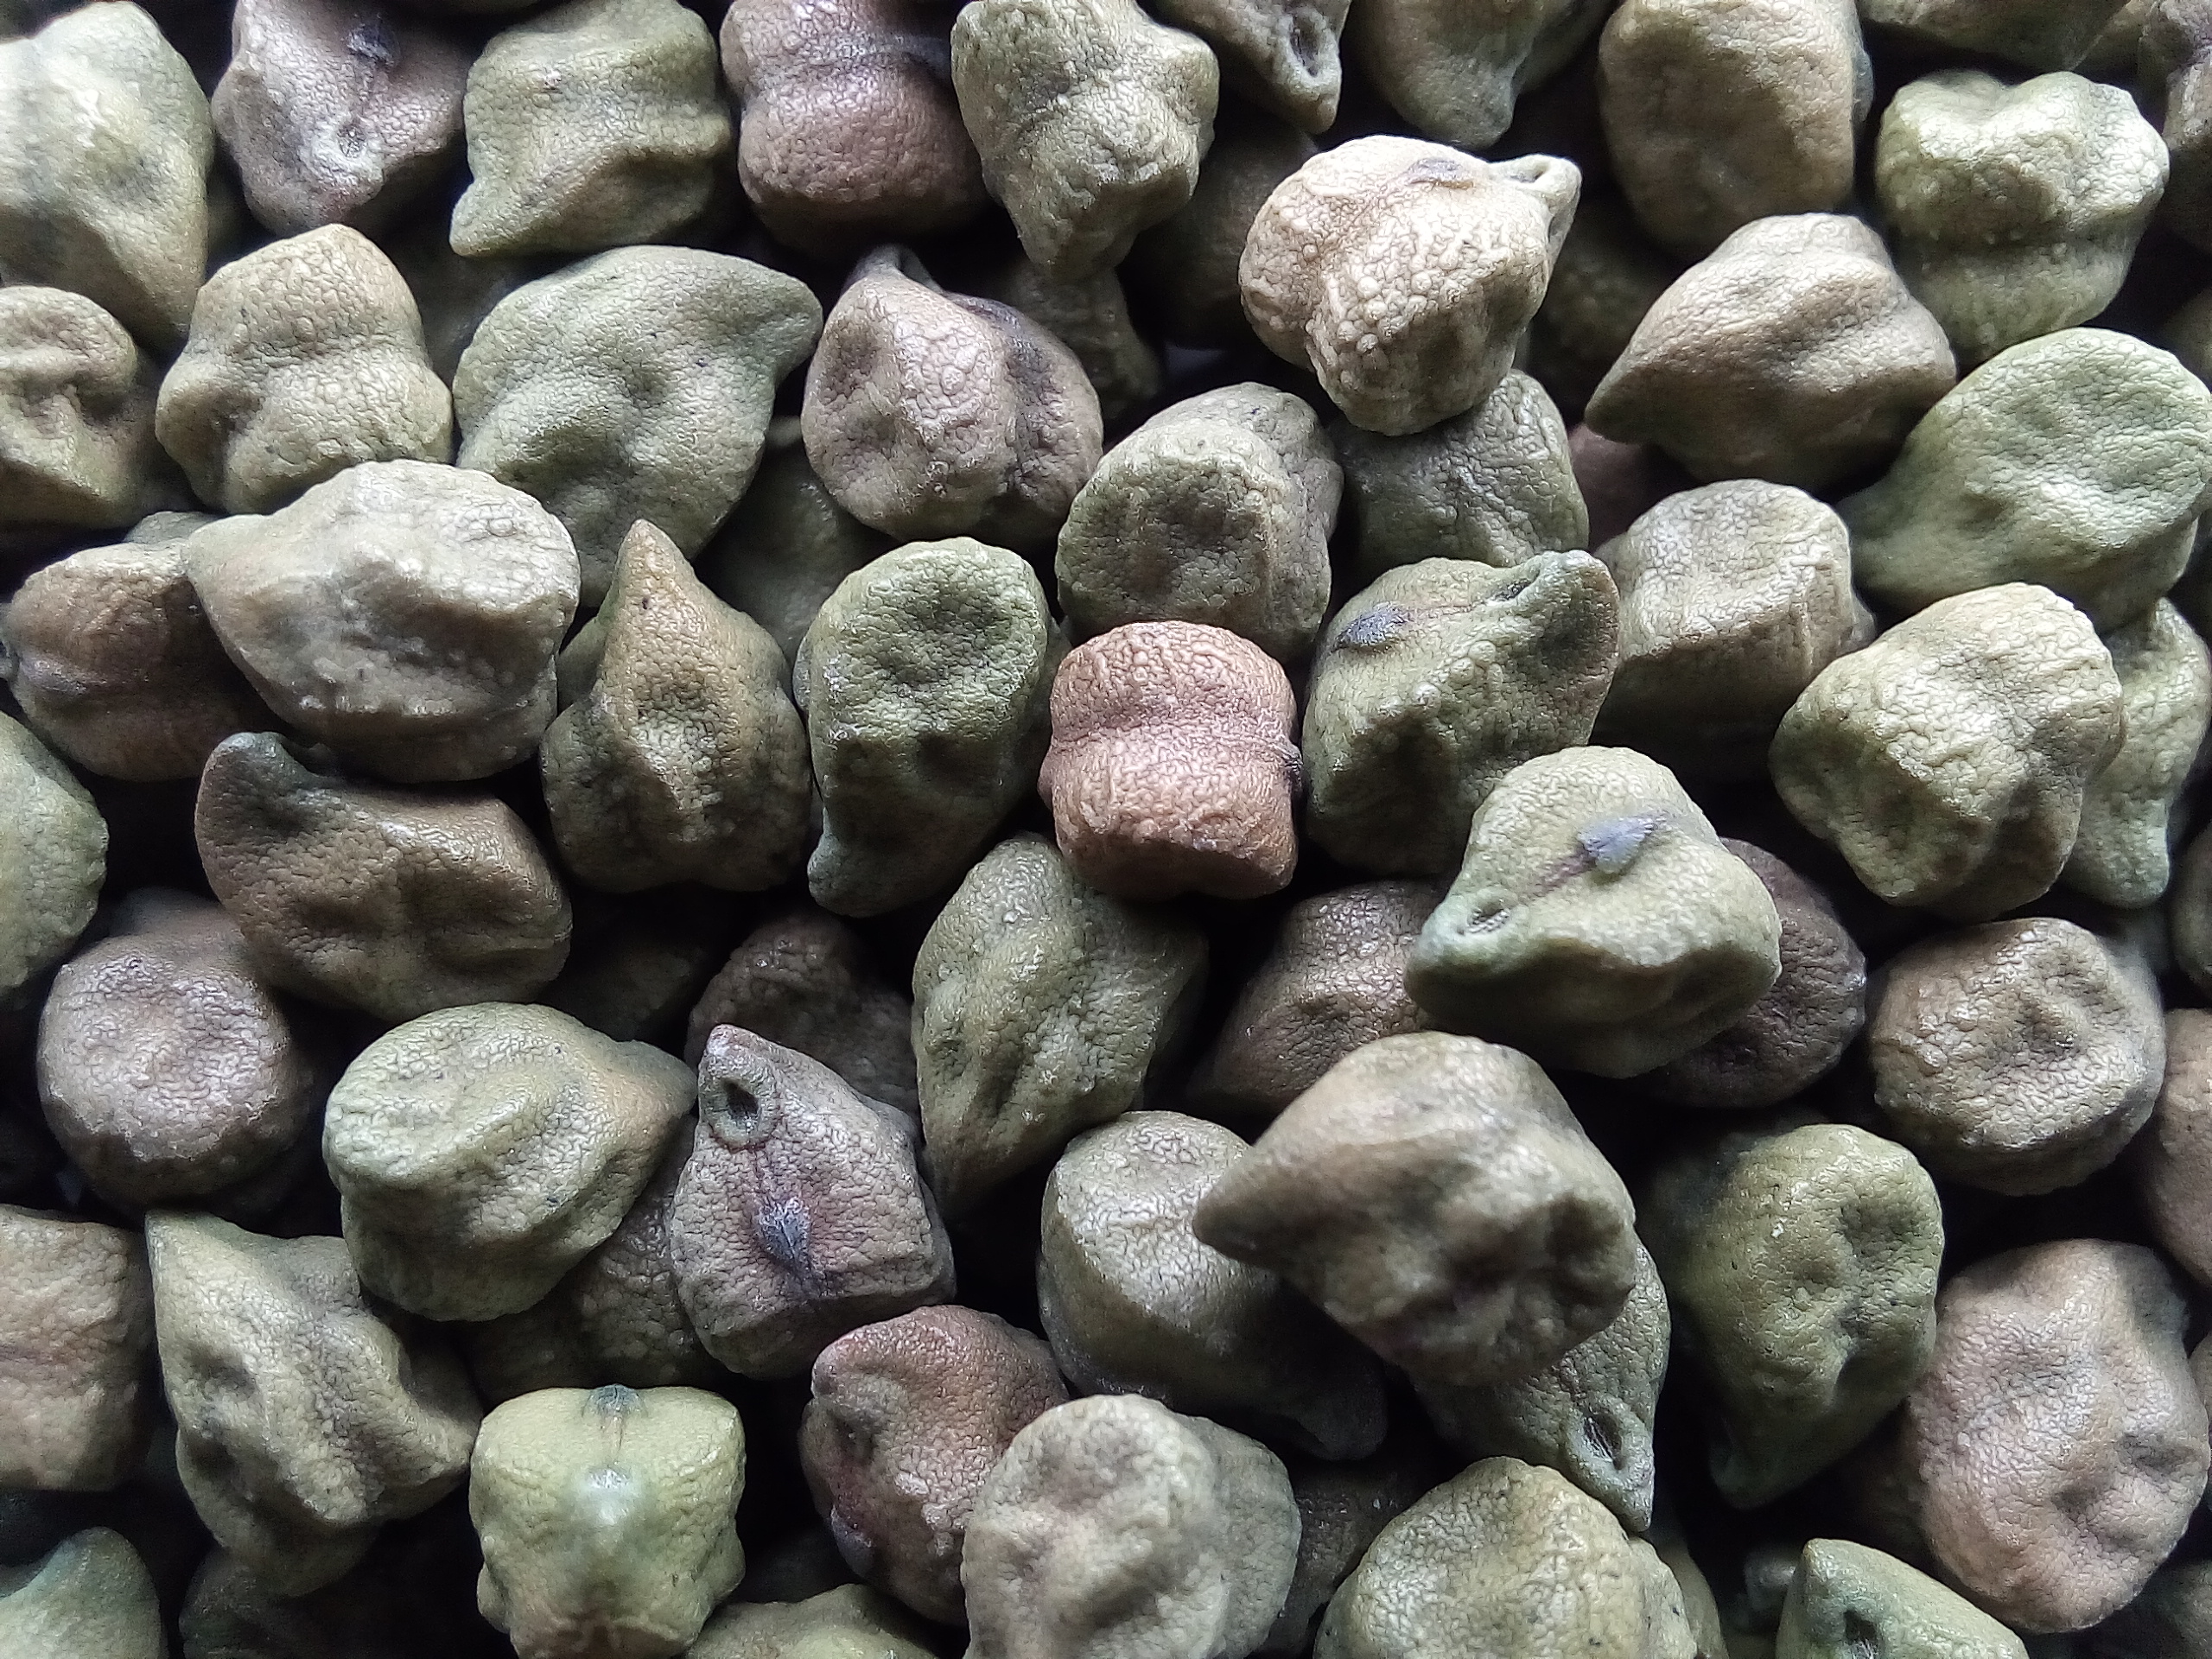
Rice seed variety: Unknown